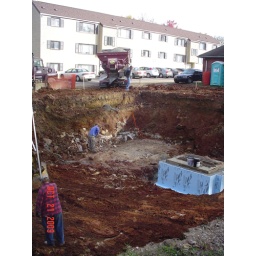
The Stone Slinger truck arrived to throw crushed rock around the base of the new elevator shaft